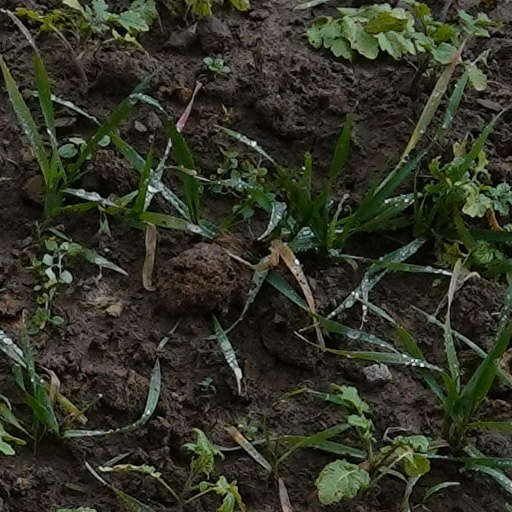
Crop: wheat